April 9th (film)

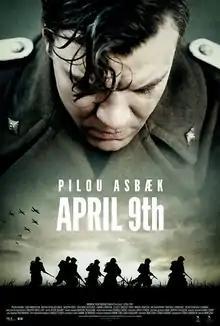
Film poster

April 9th is a 2015 Danish war film directed by Roni Ezra, and starring Pilou Asbæk and Lars Mikkelsen. The film depicts the German invasion of Denmark which commenced on 9 April 1940 and follows a Danish bicycle infantry company sent as a vanguard to slow down the German advance until reinforcements can arrive.